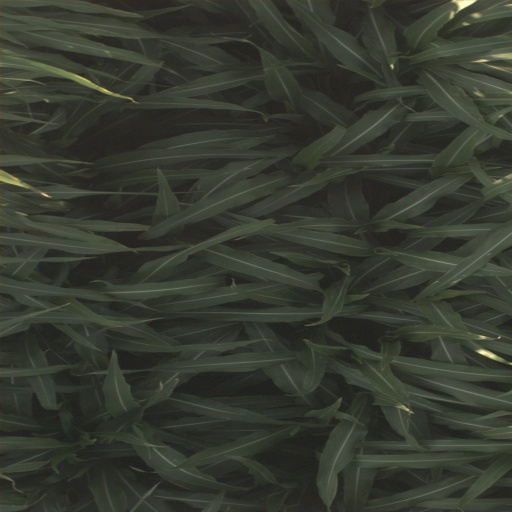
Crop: sorghum